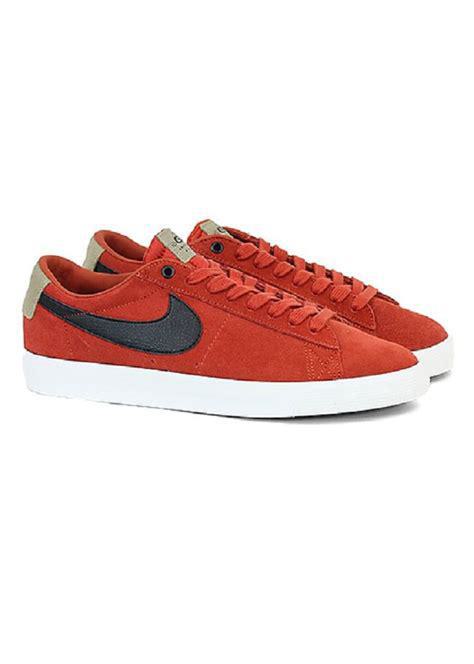
Brand: Nike
Model: Blazer SB